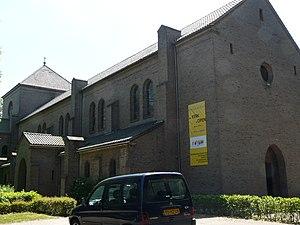
L'abbaye Saint-Paul est une ancienne abbaye bénédictine, qui fut à l'origine de la création de la congrégation bénédictine néerlandaise au sein de la confédération bénédictine. Elle se trouve à Oosterhout, dans le Brabant-Septentrional.